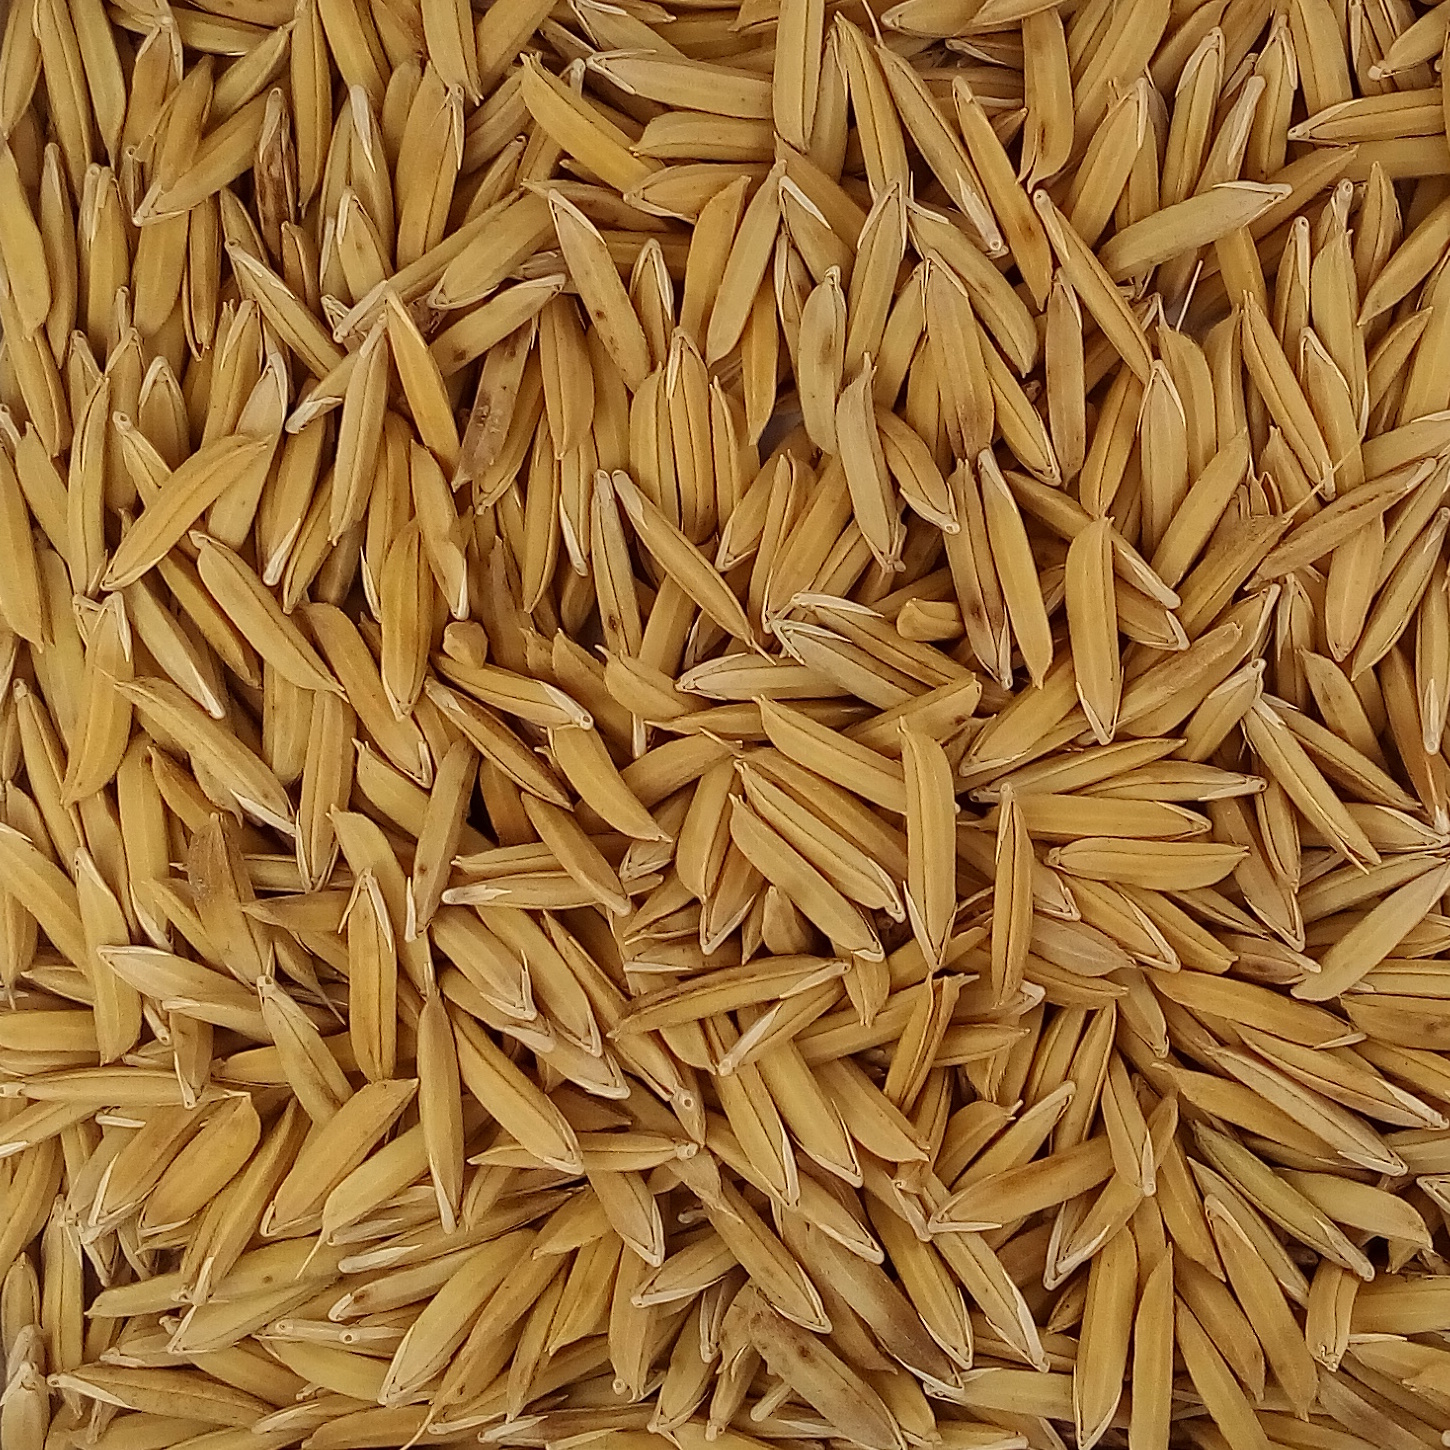
Rice seed variety: 1121